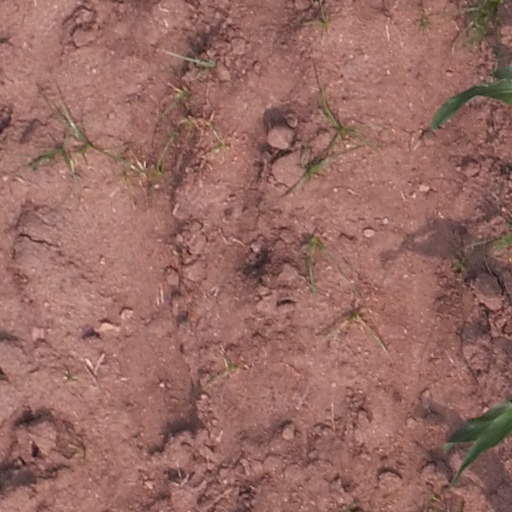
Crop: maize; corn